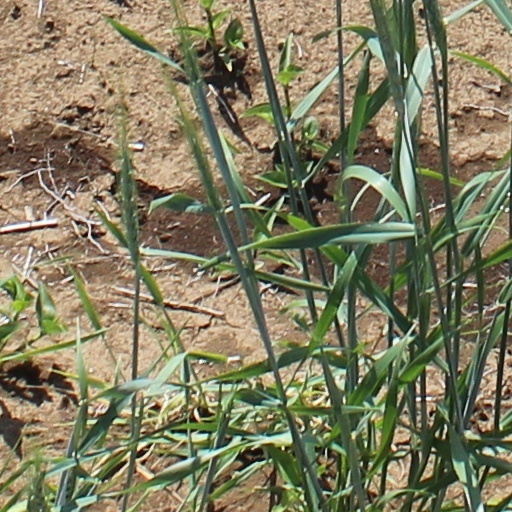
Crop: wheat